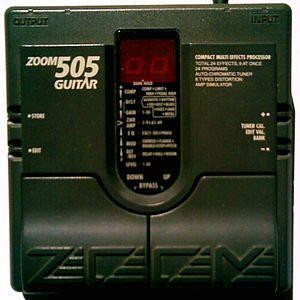
Zoom 505 Multi-effets guitare
Zoom est une société japonaise qui produit des pédales d'effets pour guitares et basses, des enregistreurs numériques et des boîtes à rythmes. Zoom est distribuée en France par Mogar.